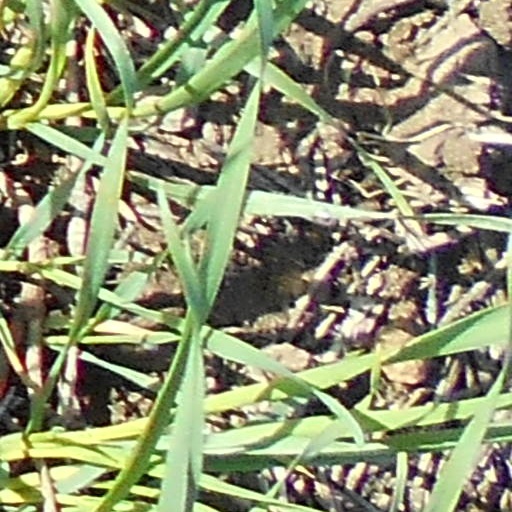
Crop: wheat